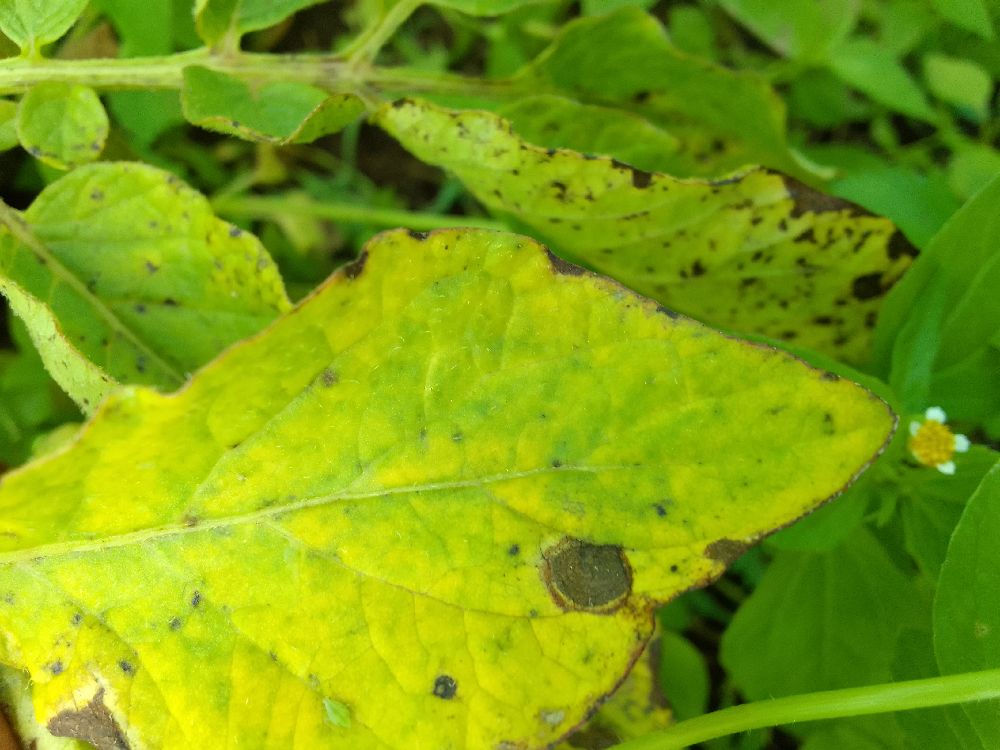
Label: Early blight